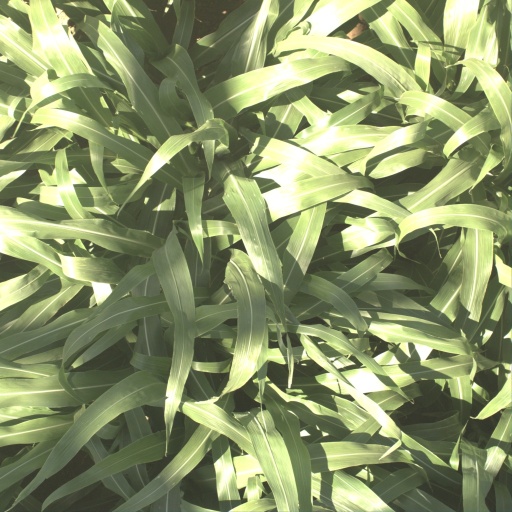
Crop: sorghum